Ashford International railway station

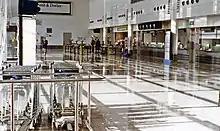
The international terminal concourse

The station is to the southeast of the town centre at the convergence of several important lines. These are High Speed 1 from London St Pancras International to the Channel Tunnel, the South Eastern Main Line from London Charing Cross to , the Maidstone line from London Victoria via , the Ashford to Ramsgate line via and the Marshlink line to . It is down the line from Charing Cross (via ) and from Victoria (via ). While all tracks are electrified with 750 V DC third rail, platforms 3 to 6 are also electrified with 25 kV 50 Hz AC overhead lines.